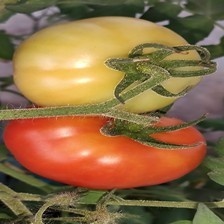
Label: tomato